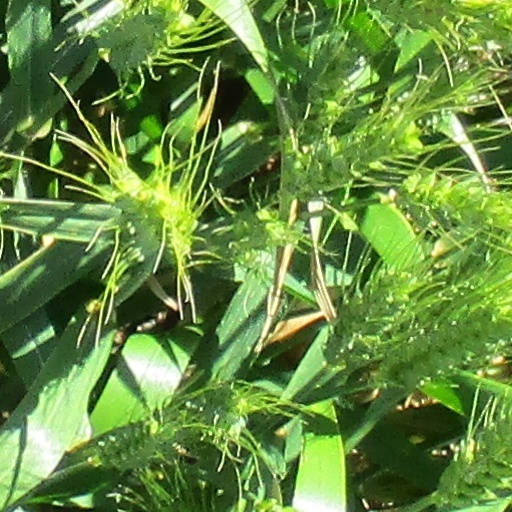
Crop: wheat